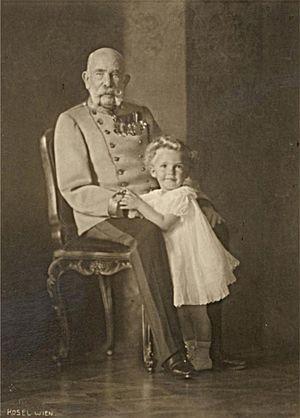
L'empereur François-Joseph 1er d'Autriche et son petit-neveu Otto de Habsbourg日本語: オーストリア皇帝フランツ・ヨーゼフ1世とオットー大公。